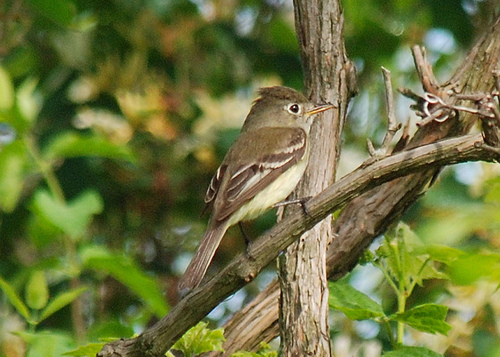
this tiny bird is brown all over its head, back and tail with a white belly.
this little bird has a brown crown, white wingbars, and gray back.
the bird has a long yellow bill and a round black eyering.
this bird has a big head compared to its small body and beak, which are light brown and beige in color.
this bird has a brown crown, a white eyering, and a white abdomen
this brown bird has a white belly with a flat beak.
this is a bird with a yellow belly, brown wing and head and a small pointed beak.
this small bird has a brown body, white belly, white eyering, and white wingbars.
a bird with short pointed beak, grey crown, greenish belly, grey tarsus and brownish retrices
this bird is brown with white and has a very short beak.
Species: Least Flycatcher